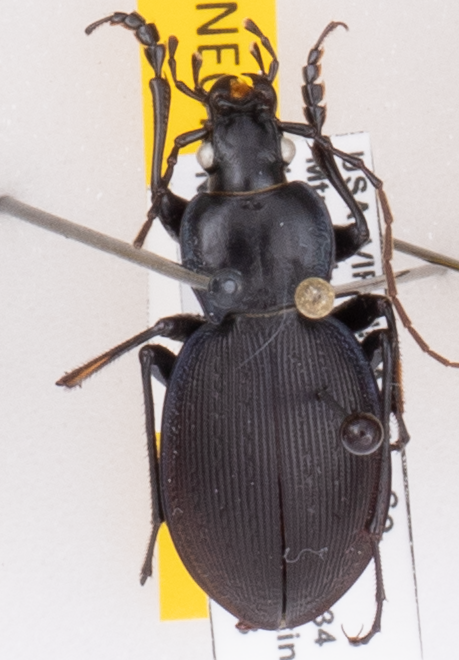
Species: Carabus goryi
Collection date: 2022-06-28
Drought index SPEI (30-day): -0.616
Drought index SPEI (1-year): -0.922
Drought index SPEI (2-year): -0.46